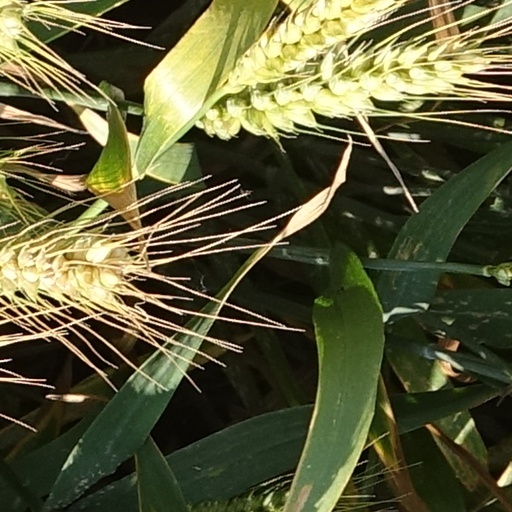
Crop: wheat